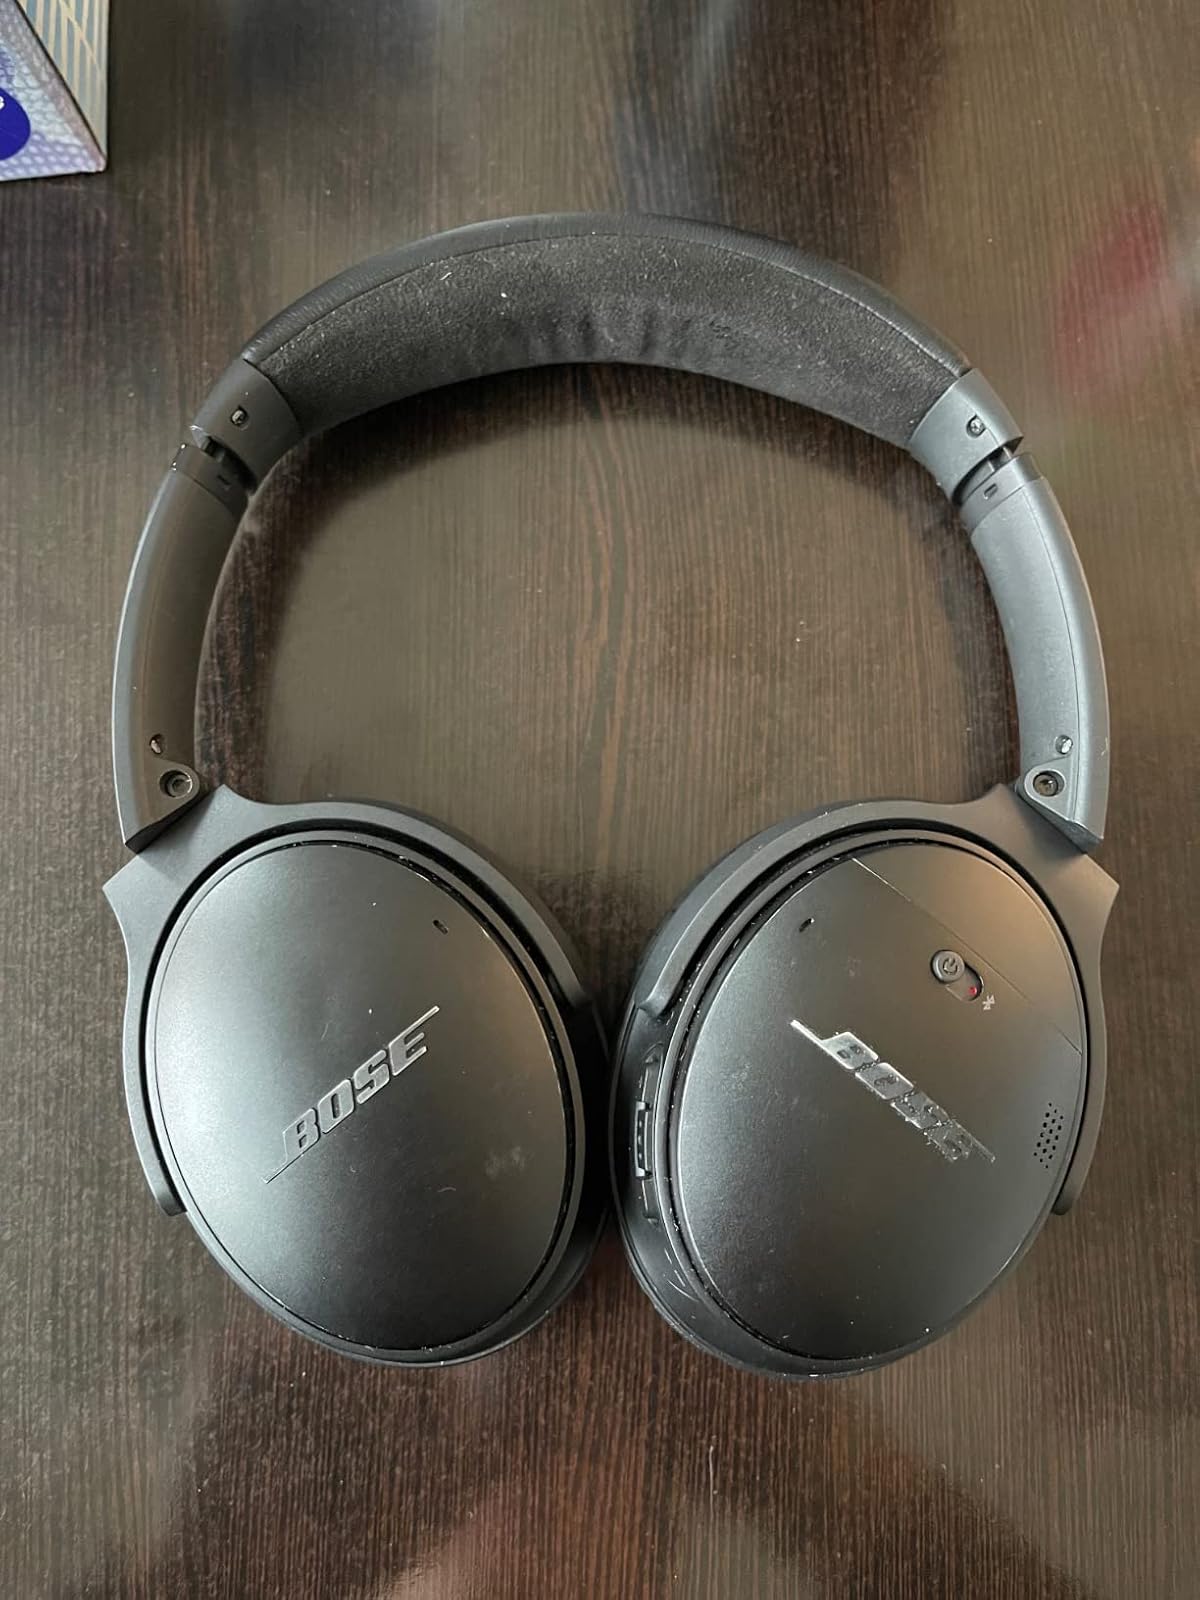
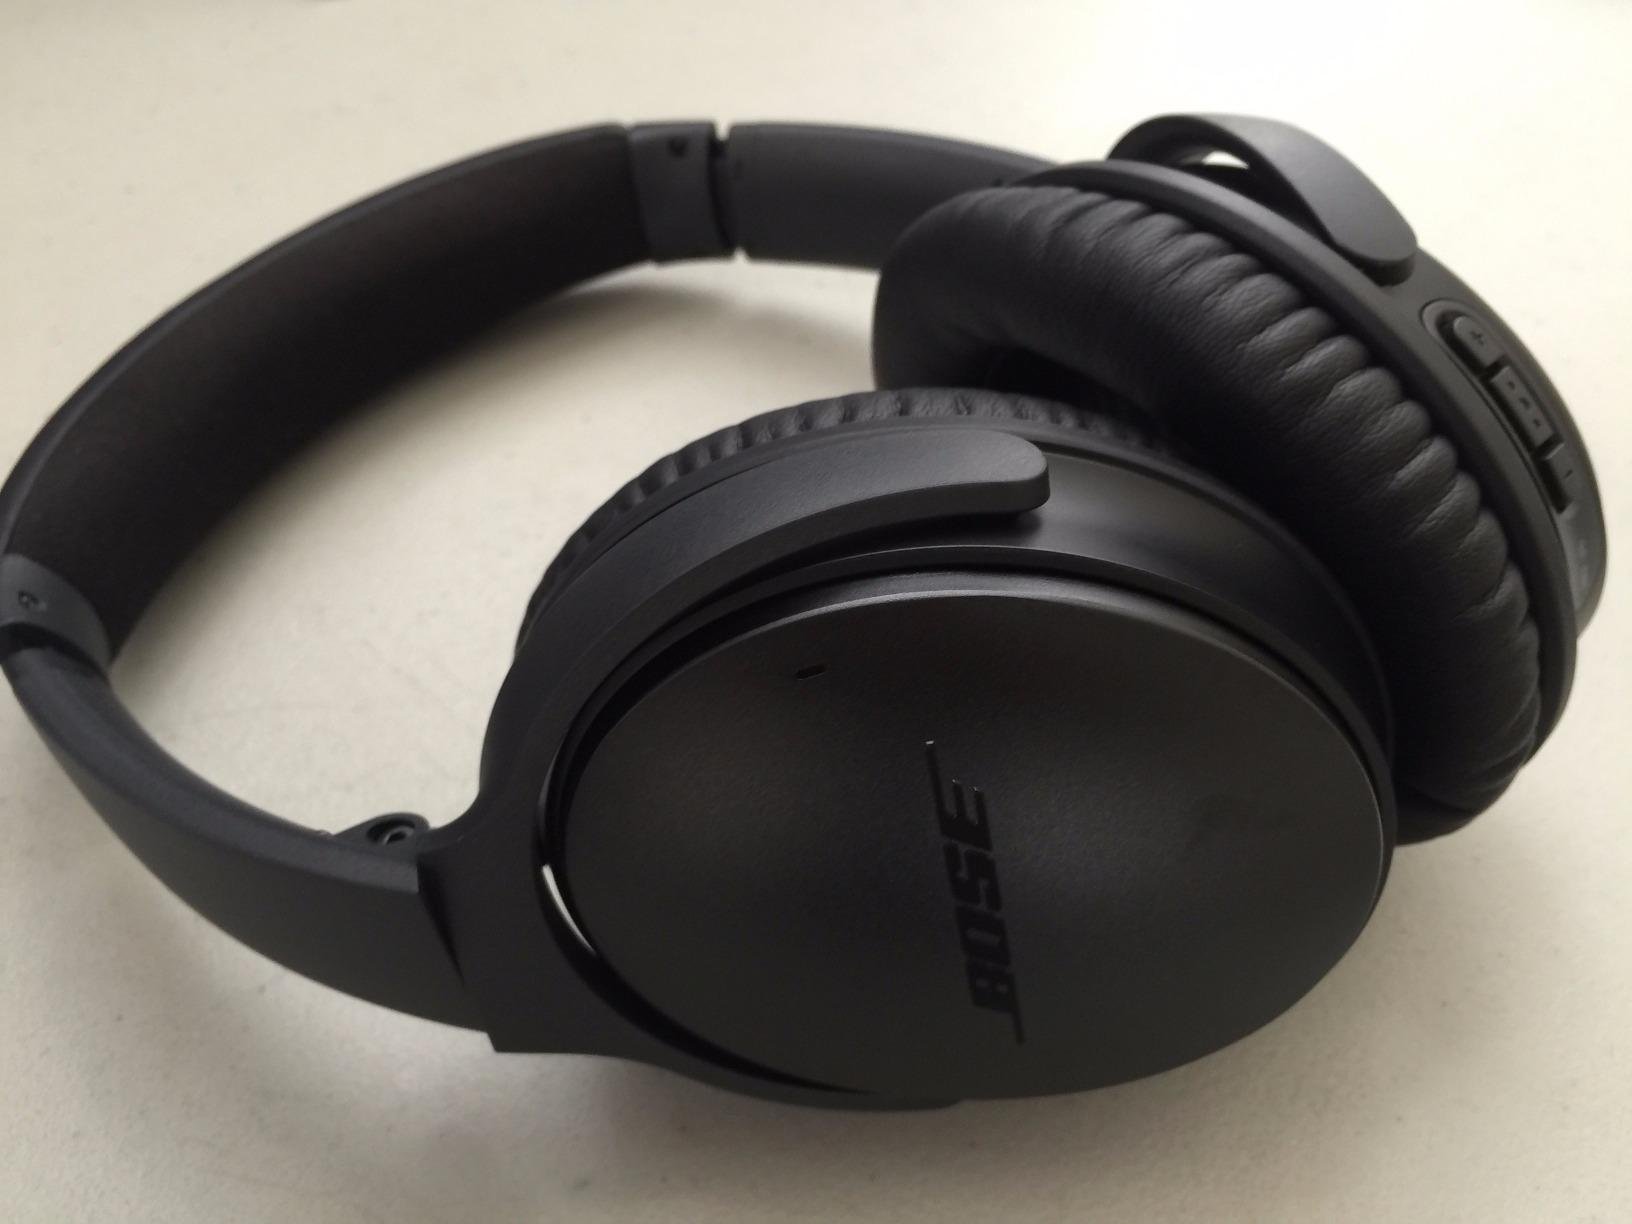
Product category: headphones
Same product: yes